Demographics of Spain

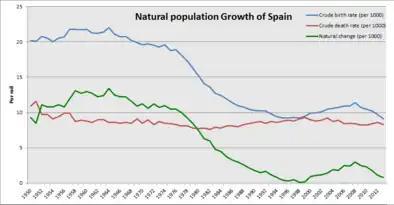
Birth and death rates and natural changes of Spain in 1950–2012.

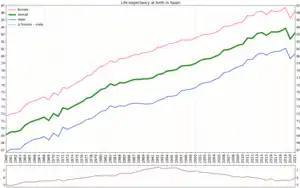
Life expectancy in Spain since 1960

Sources: Our World In Data and the United Nations.